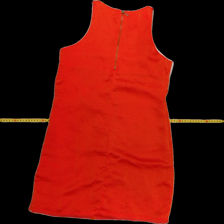
View: back
Type: Dress
Category: Ladies
Brand: Not Applicable
Colors: White, Orange
Material: 100% Poly
Pattern: Plain
Cut: C-collar, Regular
Season: All
Trend: No trend
Stains: No
Price range: 50-100
Recommended usage: Reuse